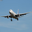
Label: airplane